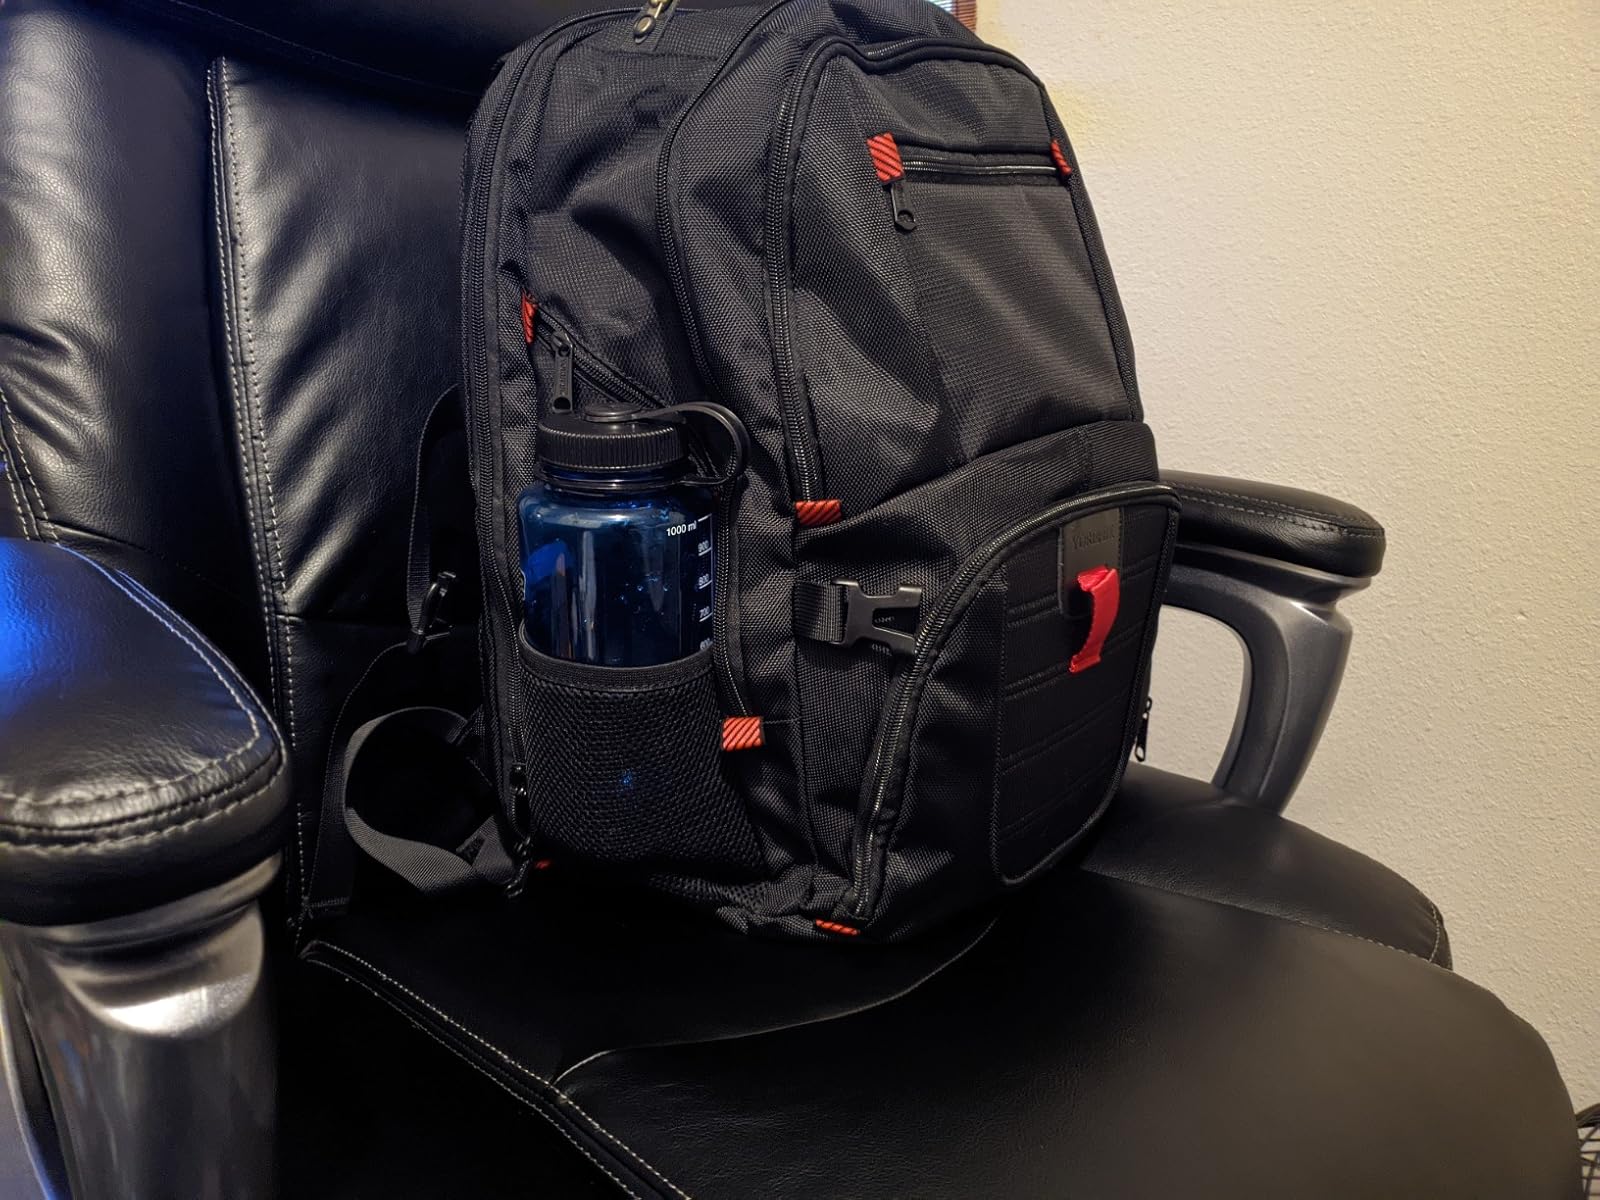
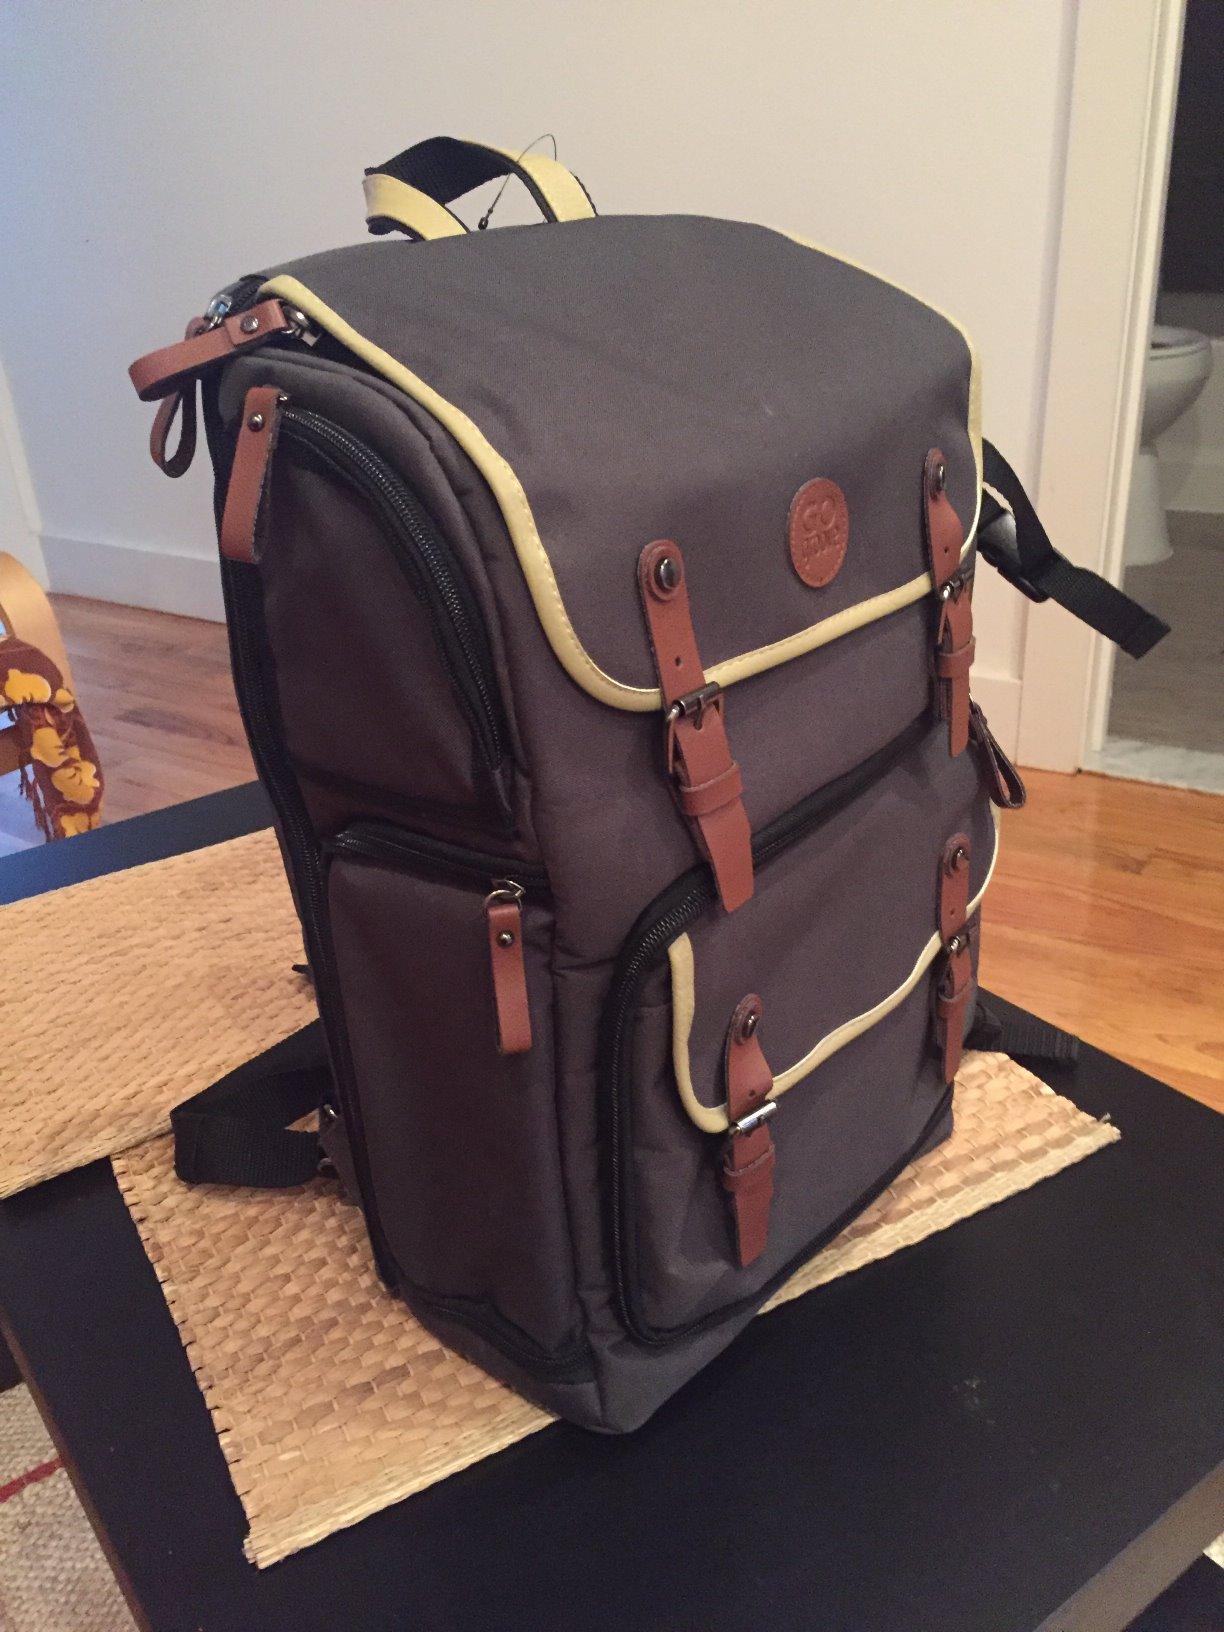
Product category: bag
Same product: no